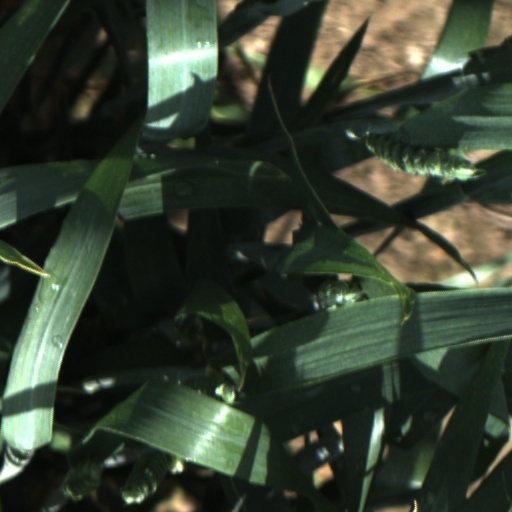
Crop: wheat